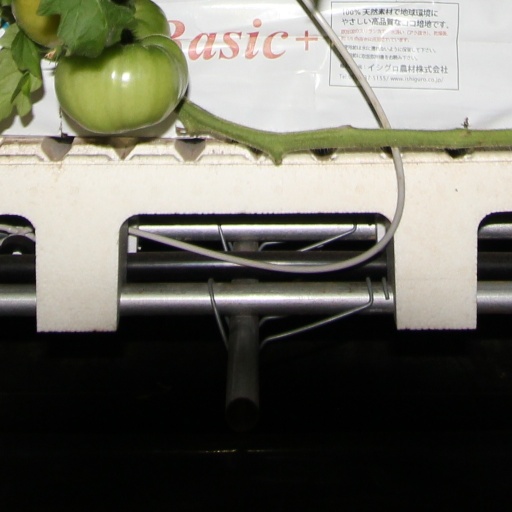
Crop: tomato